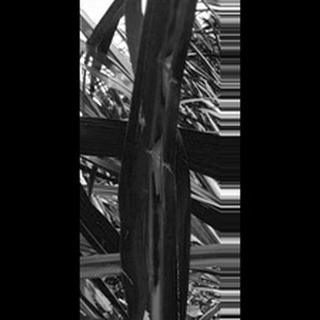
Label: sugarcane_red_rot